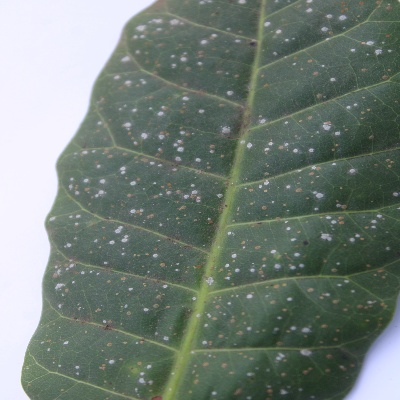
Crop: Cashew
Condition: red rust